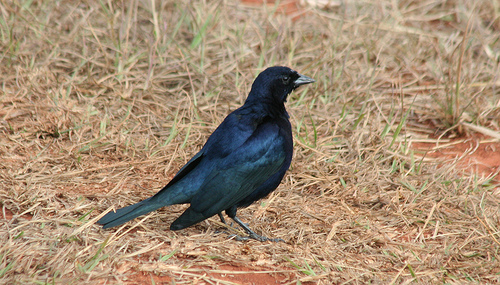
this is a small blue and black bird with a short, flat grey beak.
a large black bird with feathers that glare a hint of blue along its back and wings.
bird has black body feathers, black breast feather, and black beak
this bird is completely covered in black feathers with an odd blue iridescent sheen to them.
this is a pure black bird with a rainbow color tint to it.
this bird has wings that are black and has a thick bill
this bird is all black and has a long, pointy beak.
this bird has a broad beak, dark blue crown, and wings and tail feathers that appear iridescent dark green.
this bird has a black head and bill with dark greenish blue wings and tail.
this bird is green and black in color, and has a sharp beak.
Species: Shiny Cowbird